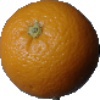
Label: orange